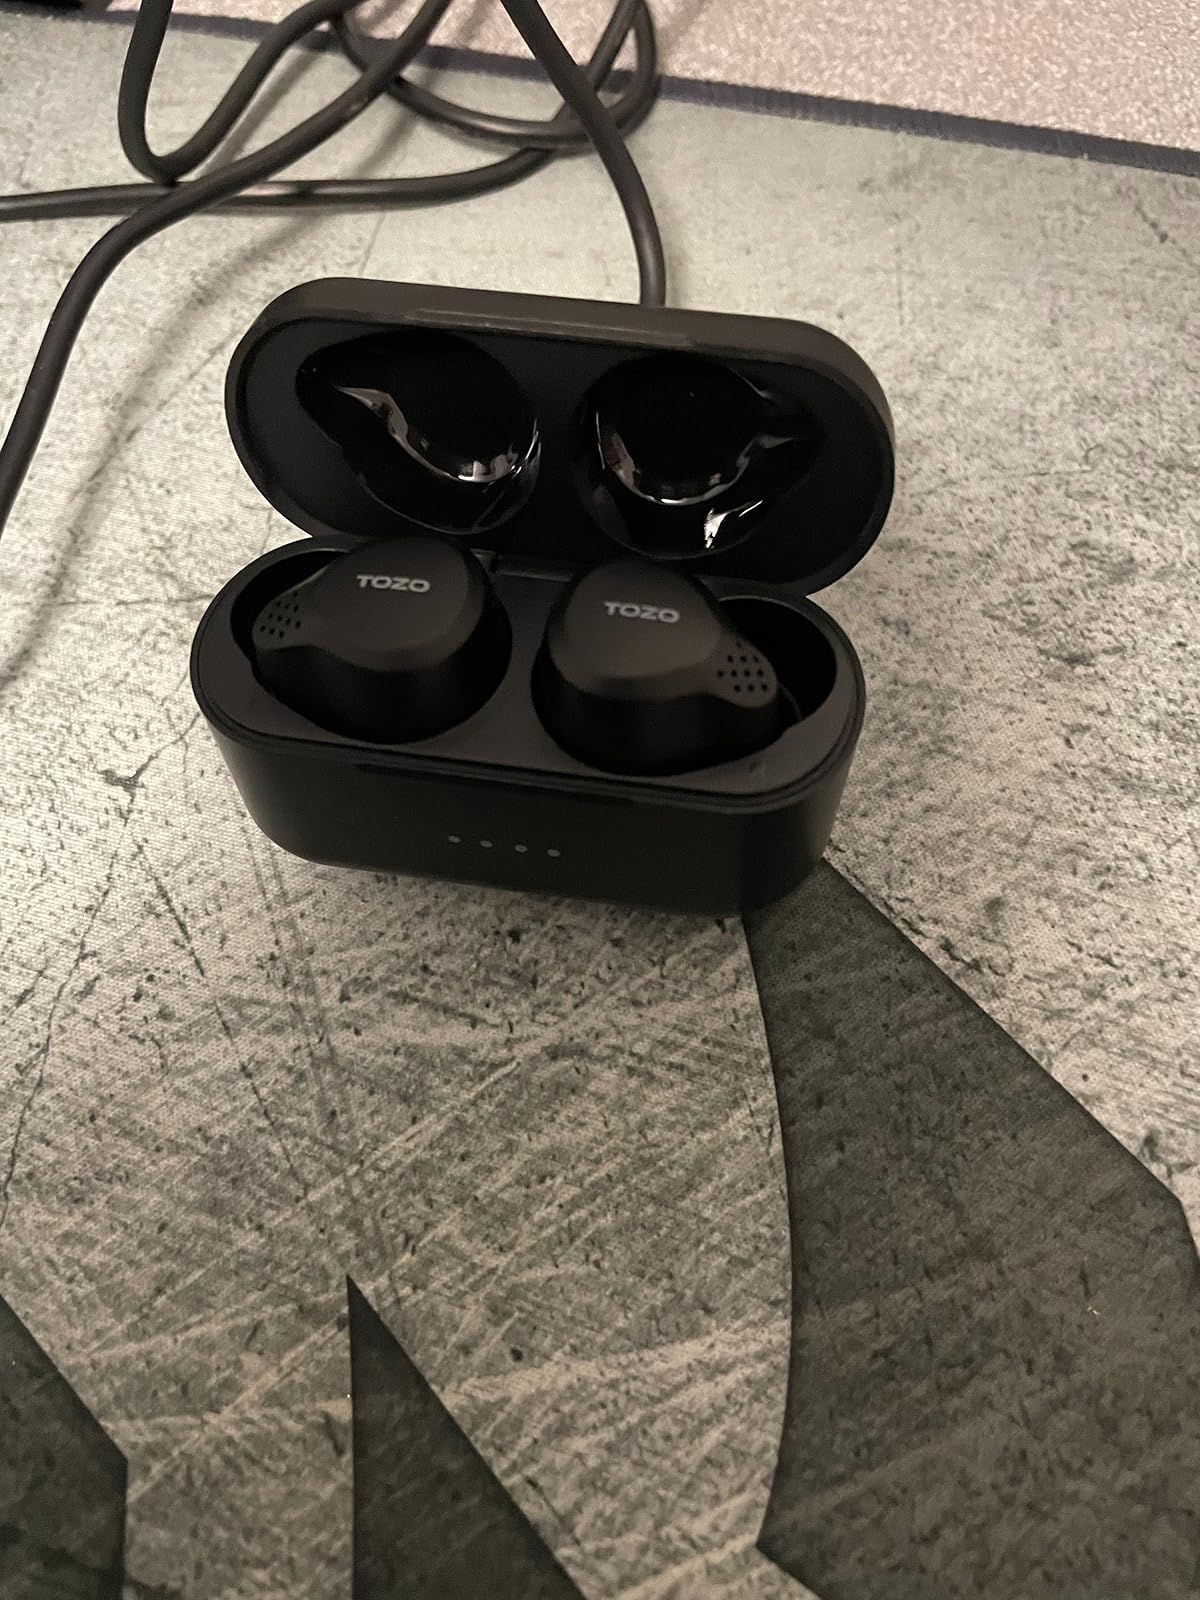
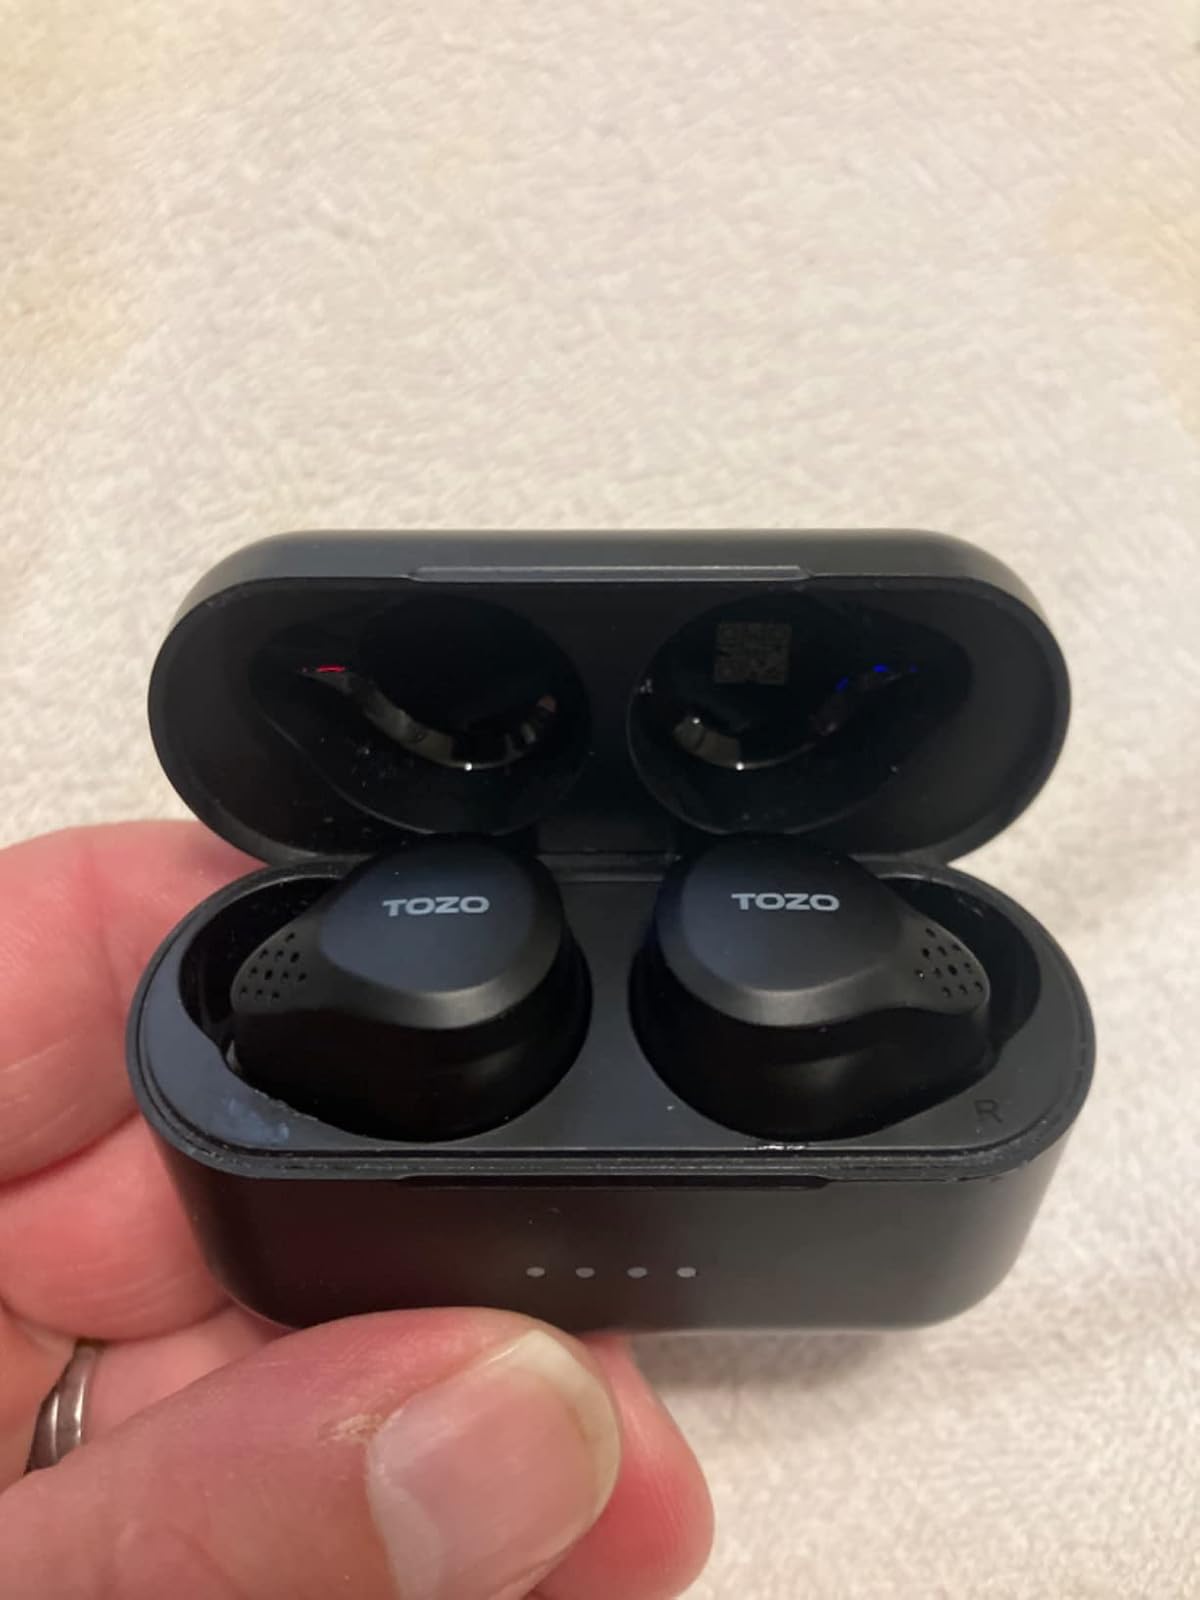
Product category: earbuds
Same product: yes